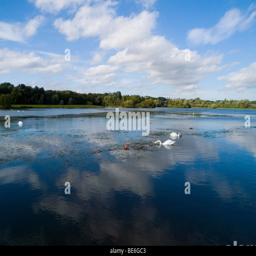
clouds reflected on the lake